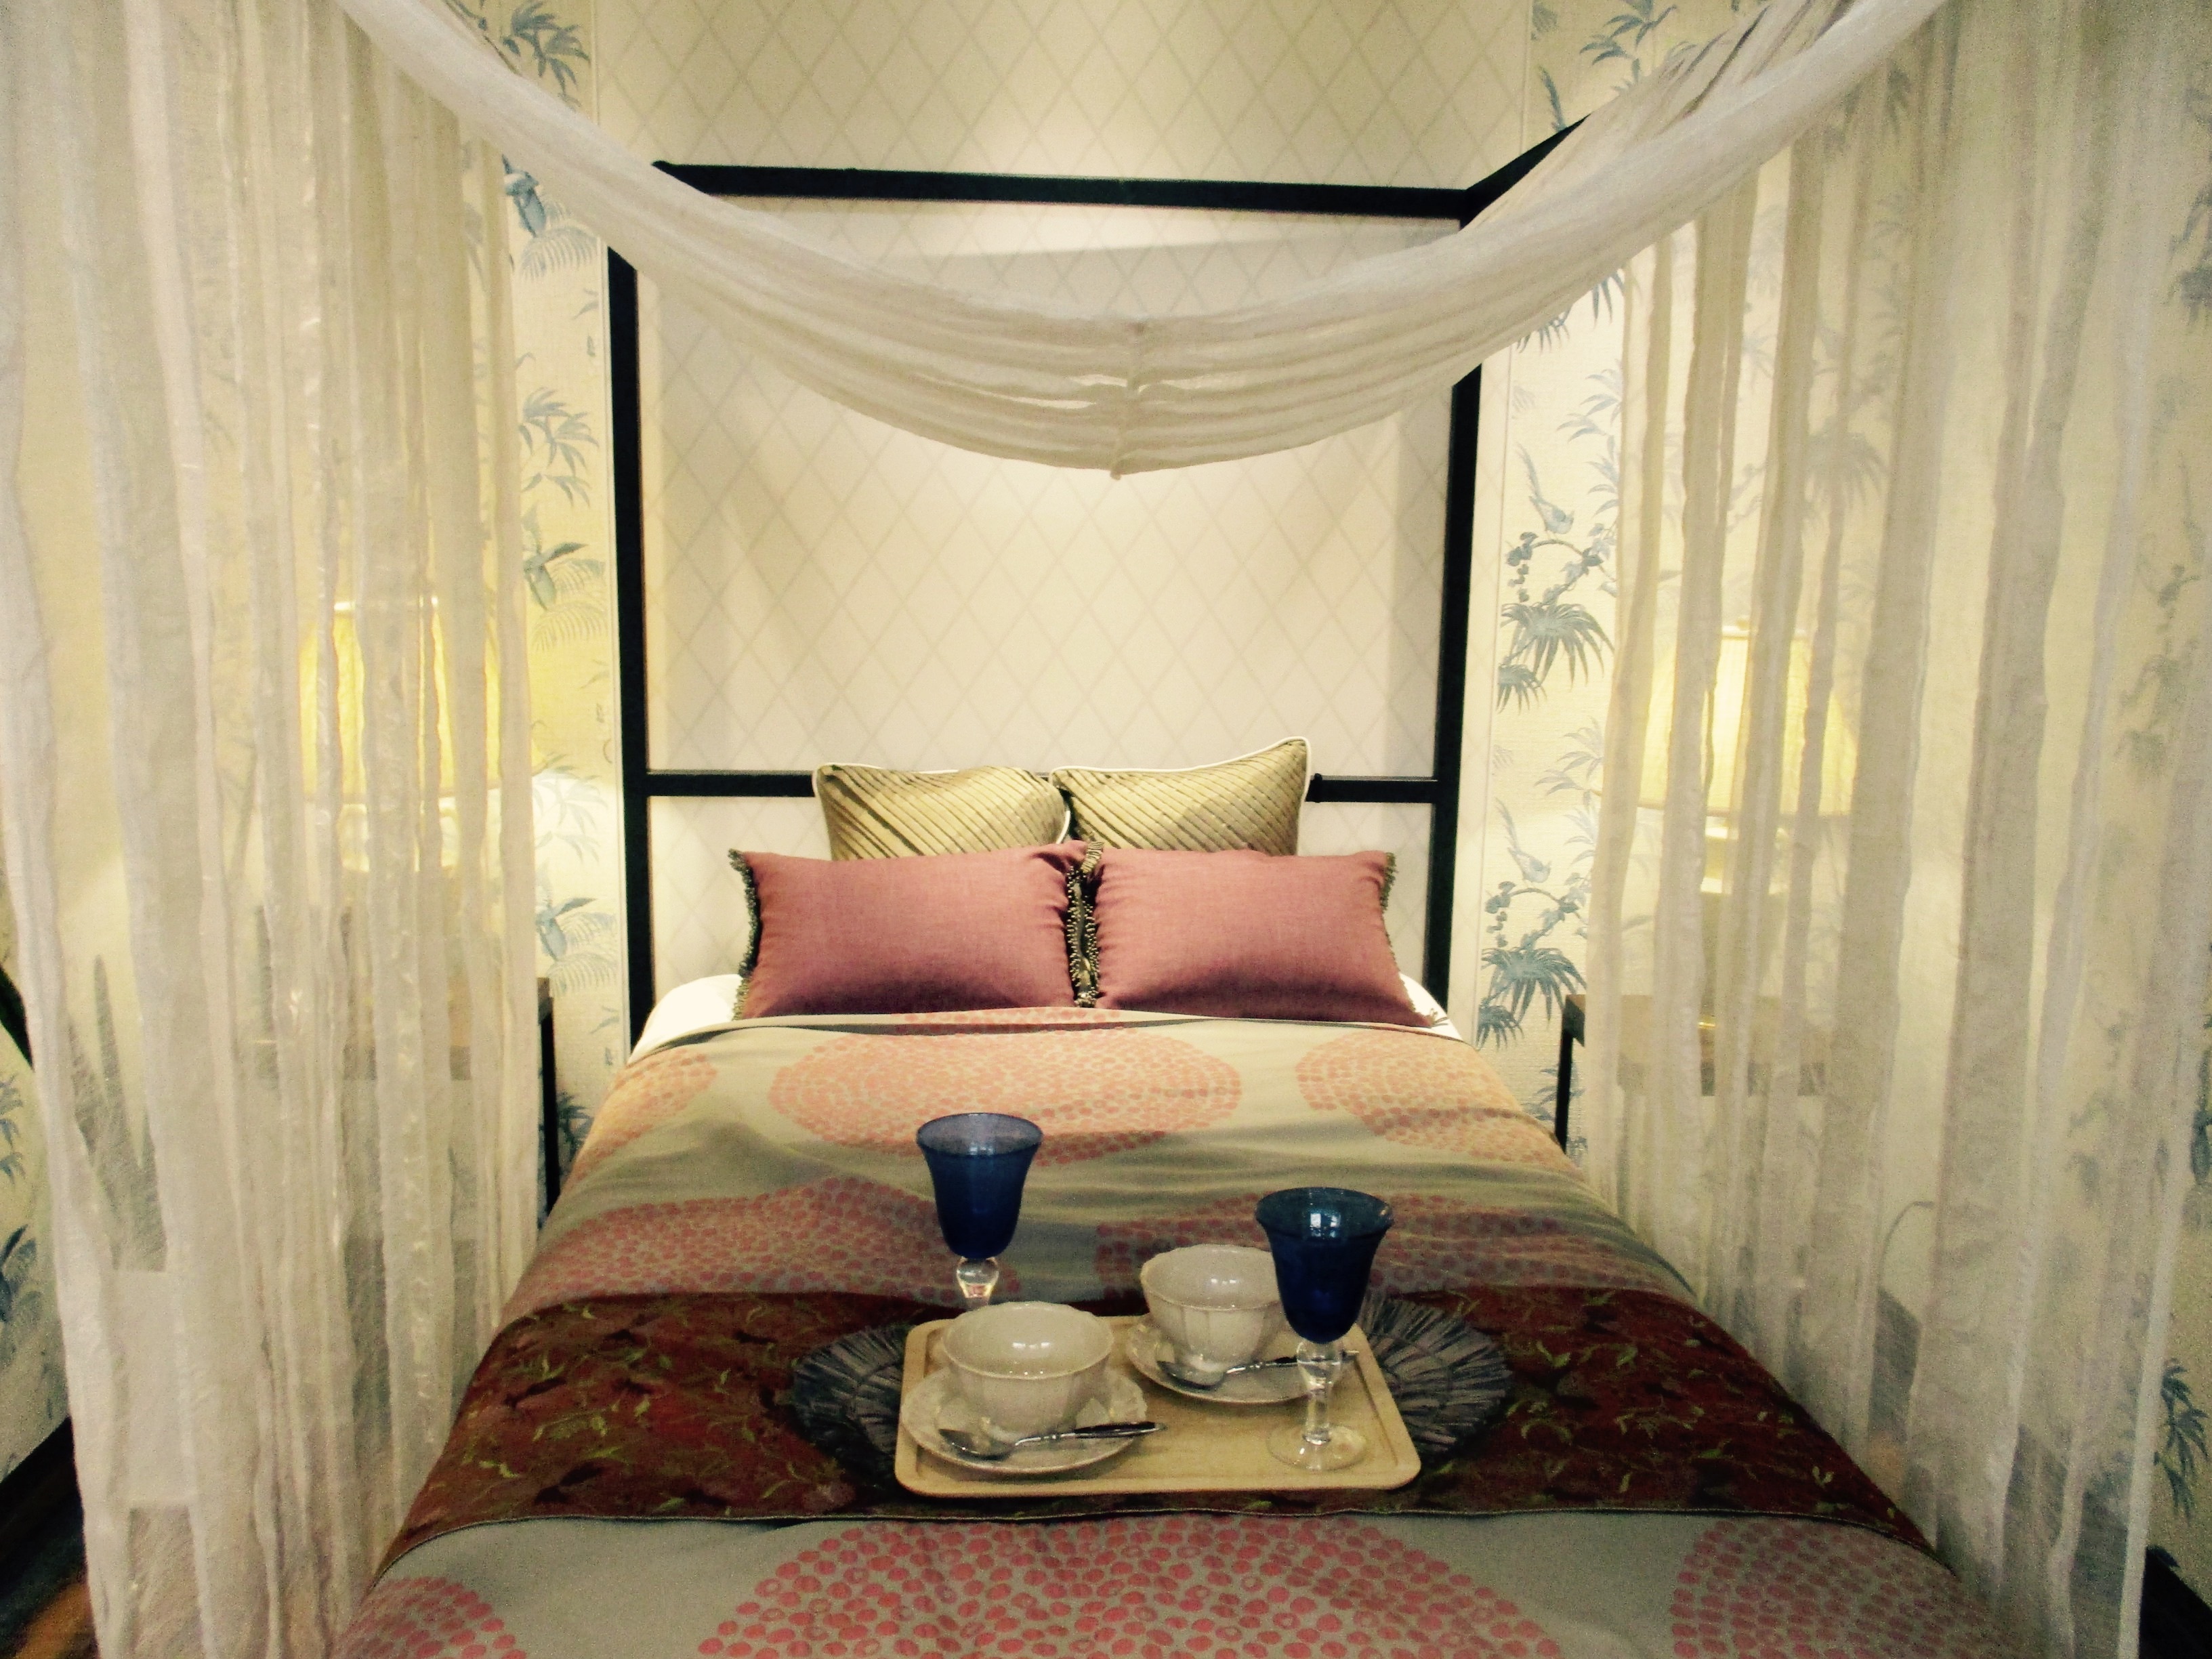
glass, cottage, couple, property, furniture, room, bedroom, interior design, tea set, sheet, bed, double, estate, suite, bed sheet